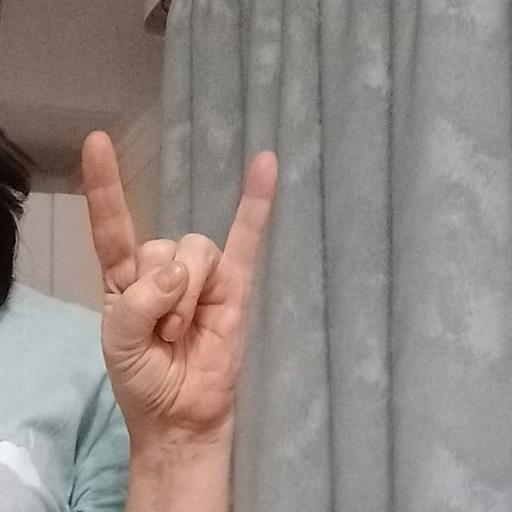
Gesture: rock